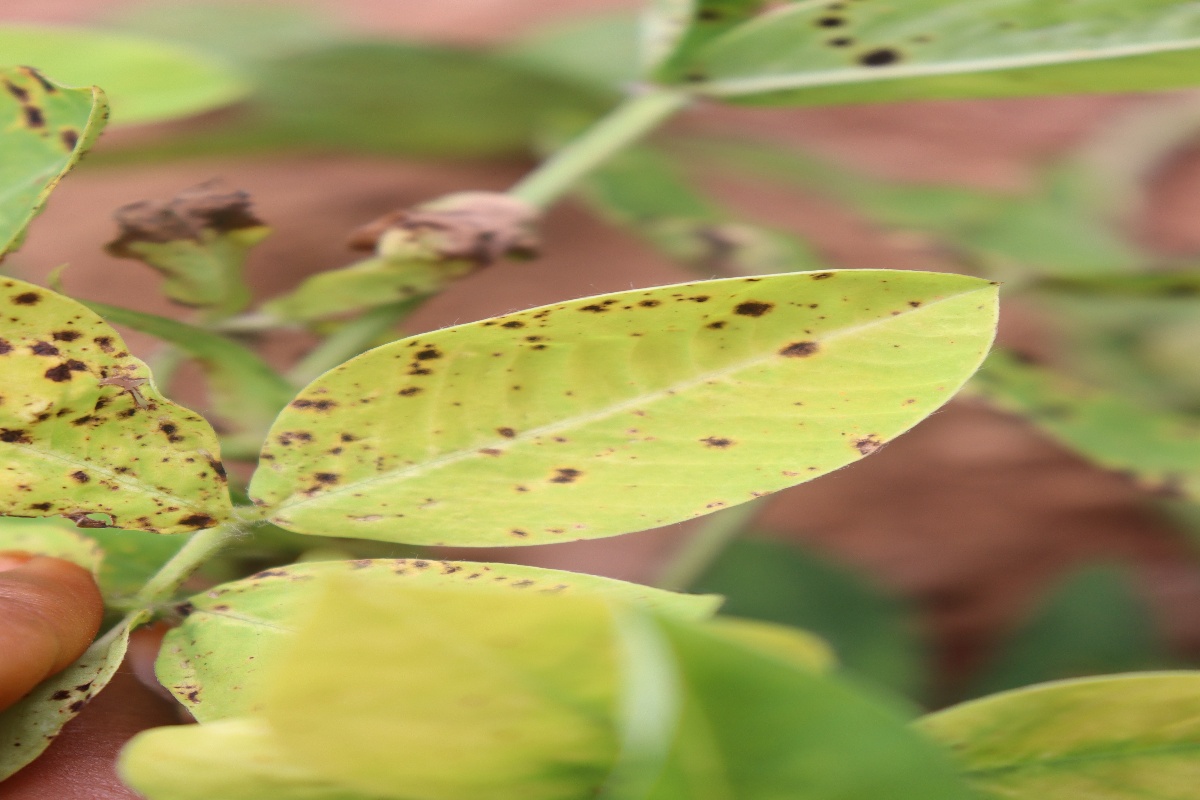
Label: late leaf spot